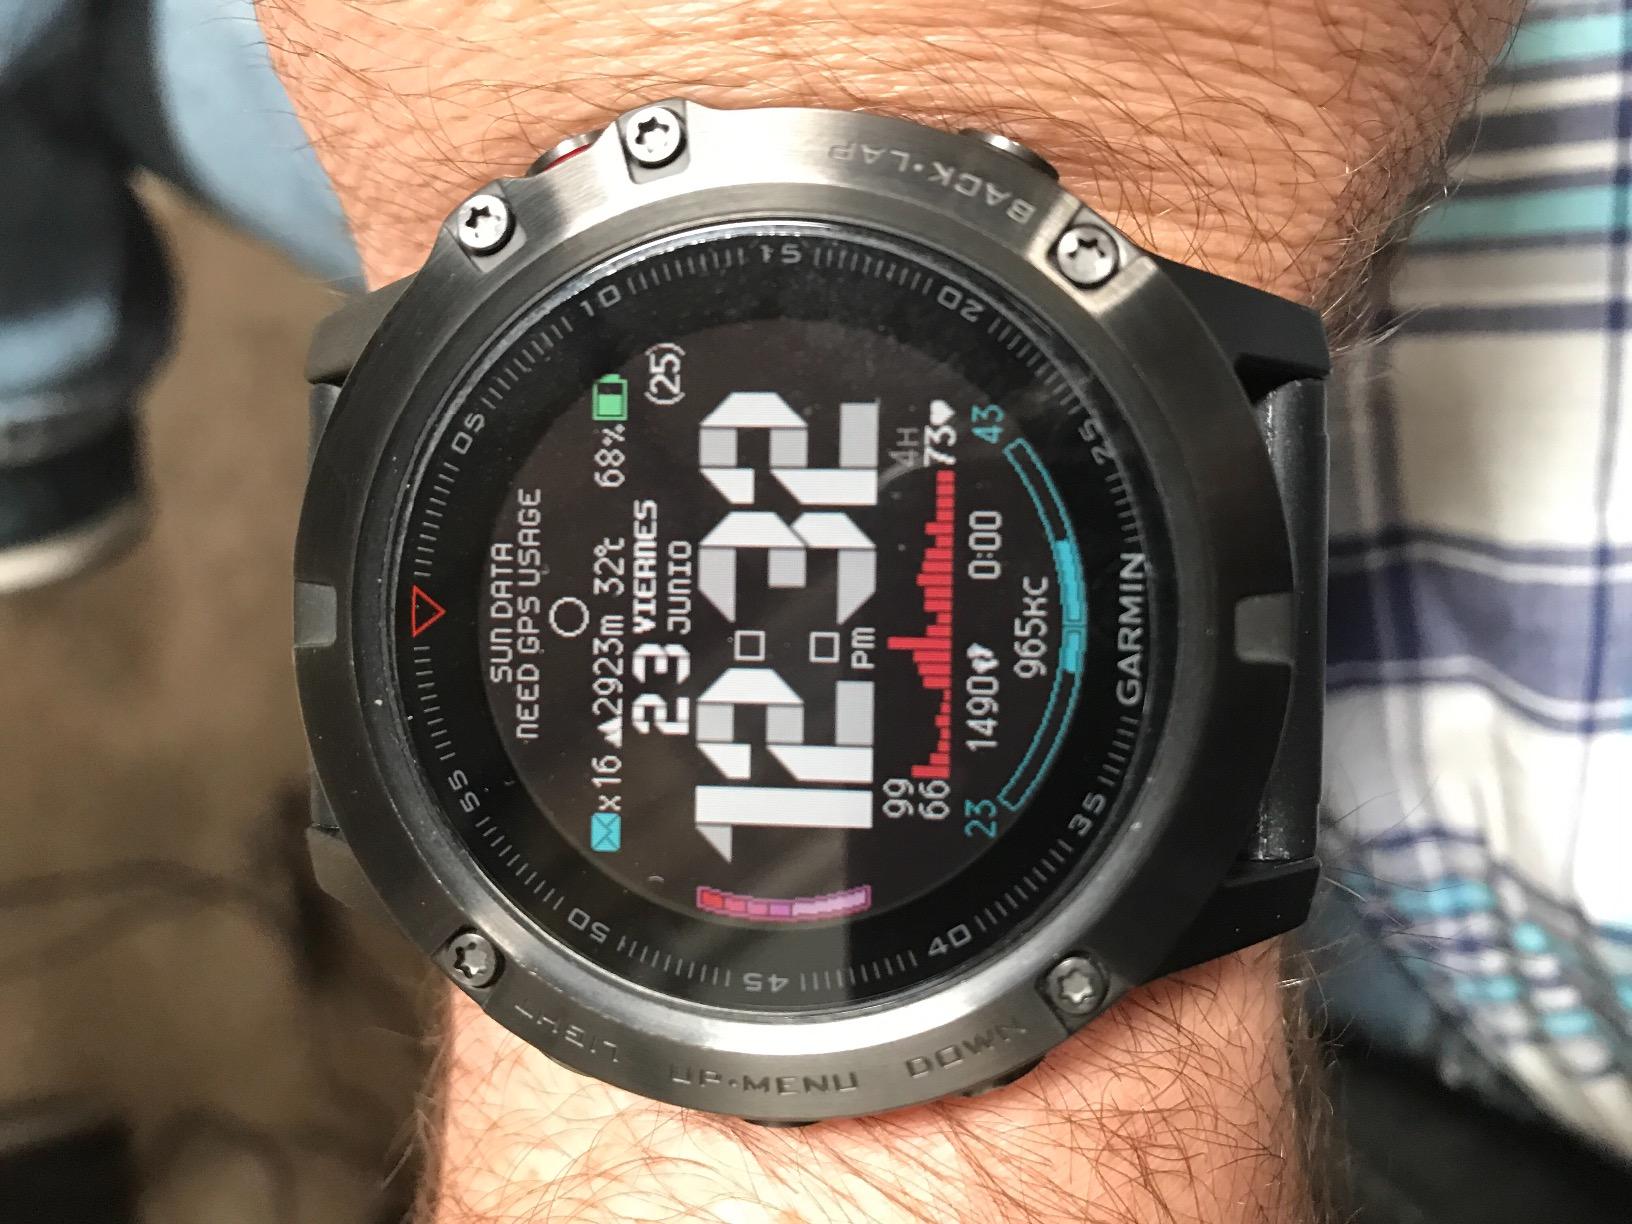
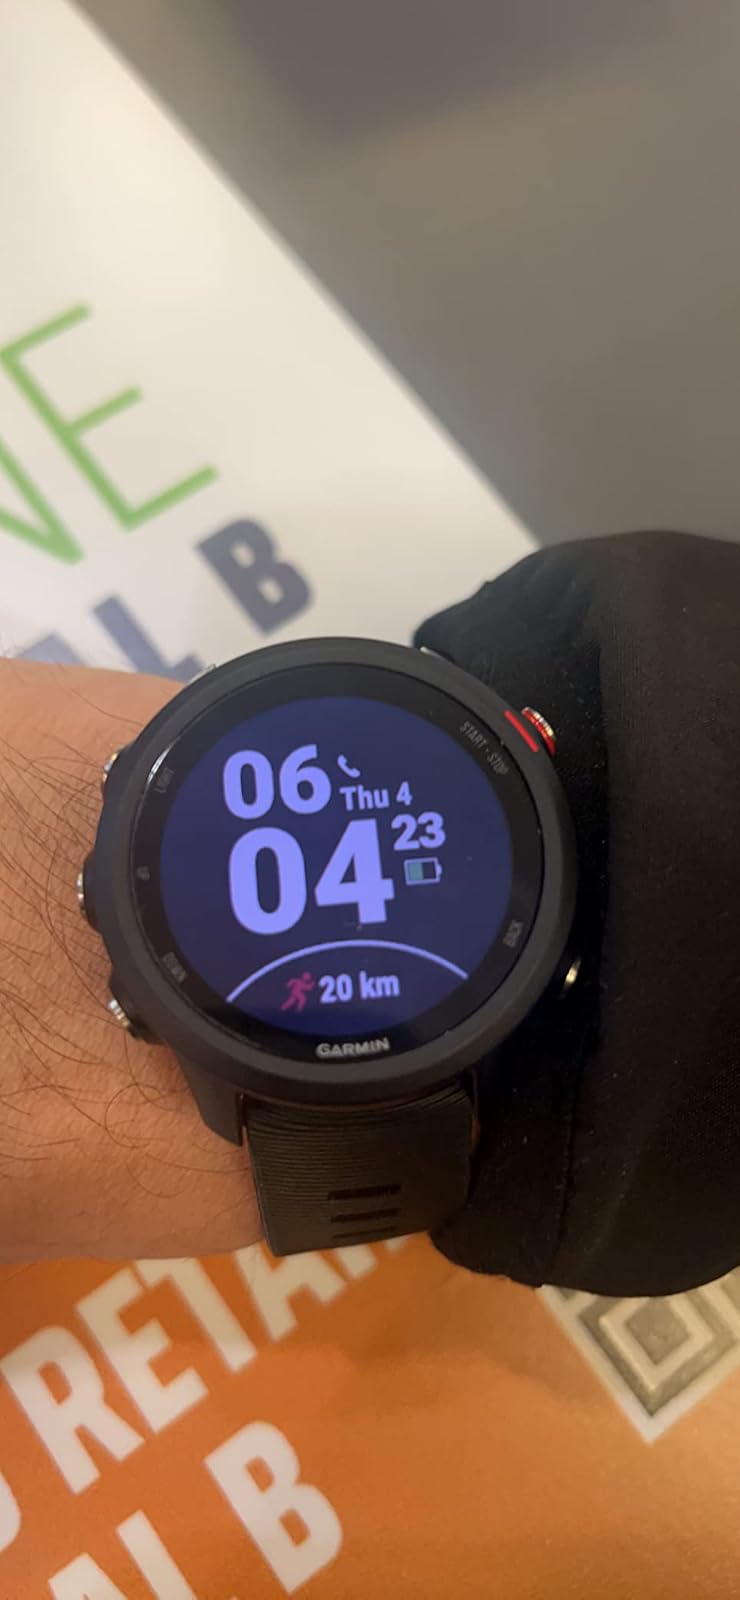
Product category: smartwatch
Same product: no